Galeotto I Pico

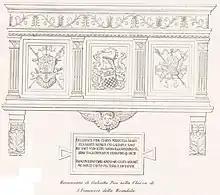
Tomb of Galeotto I Pico (Church of San Francesco, Mirandola)

Galeotto died on 9 April 1499. He was buried in the Church of San Francesco in Mirandola, despite his excommunication for the usurpation of his brother Antonio, for which he obtained a papal dispensation. His wife Bianca erected a monument in the church. He was succeeded by his son Giovanni Francesco.